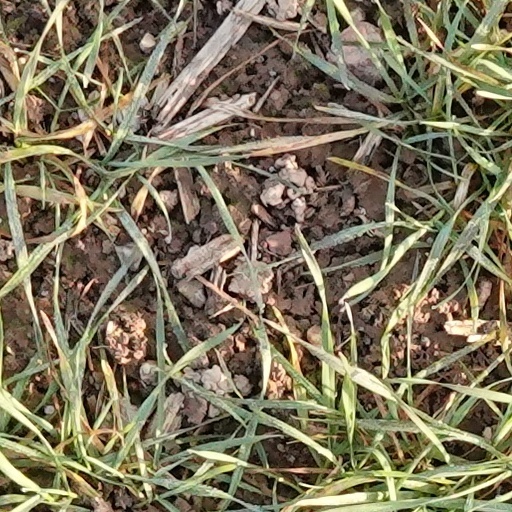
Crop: wheat